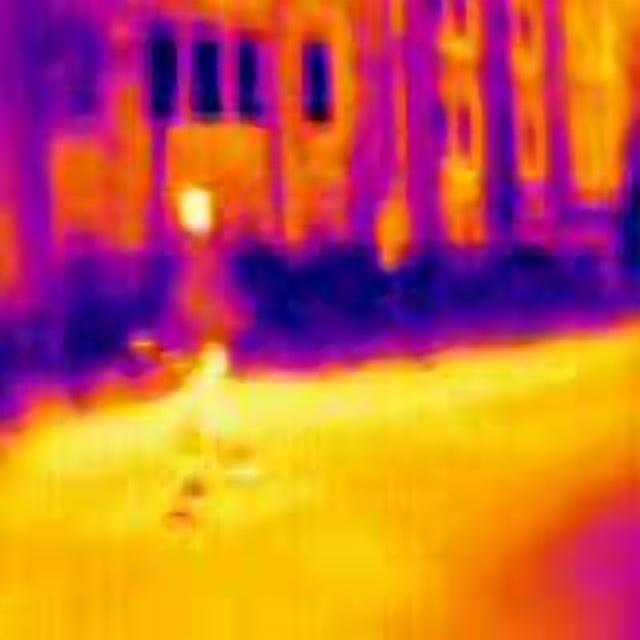
Detected objects:
label: person